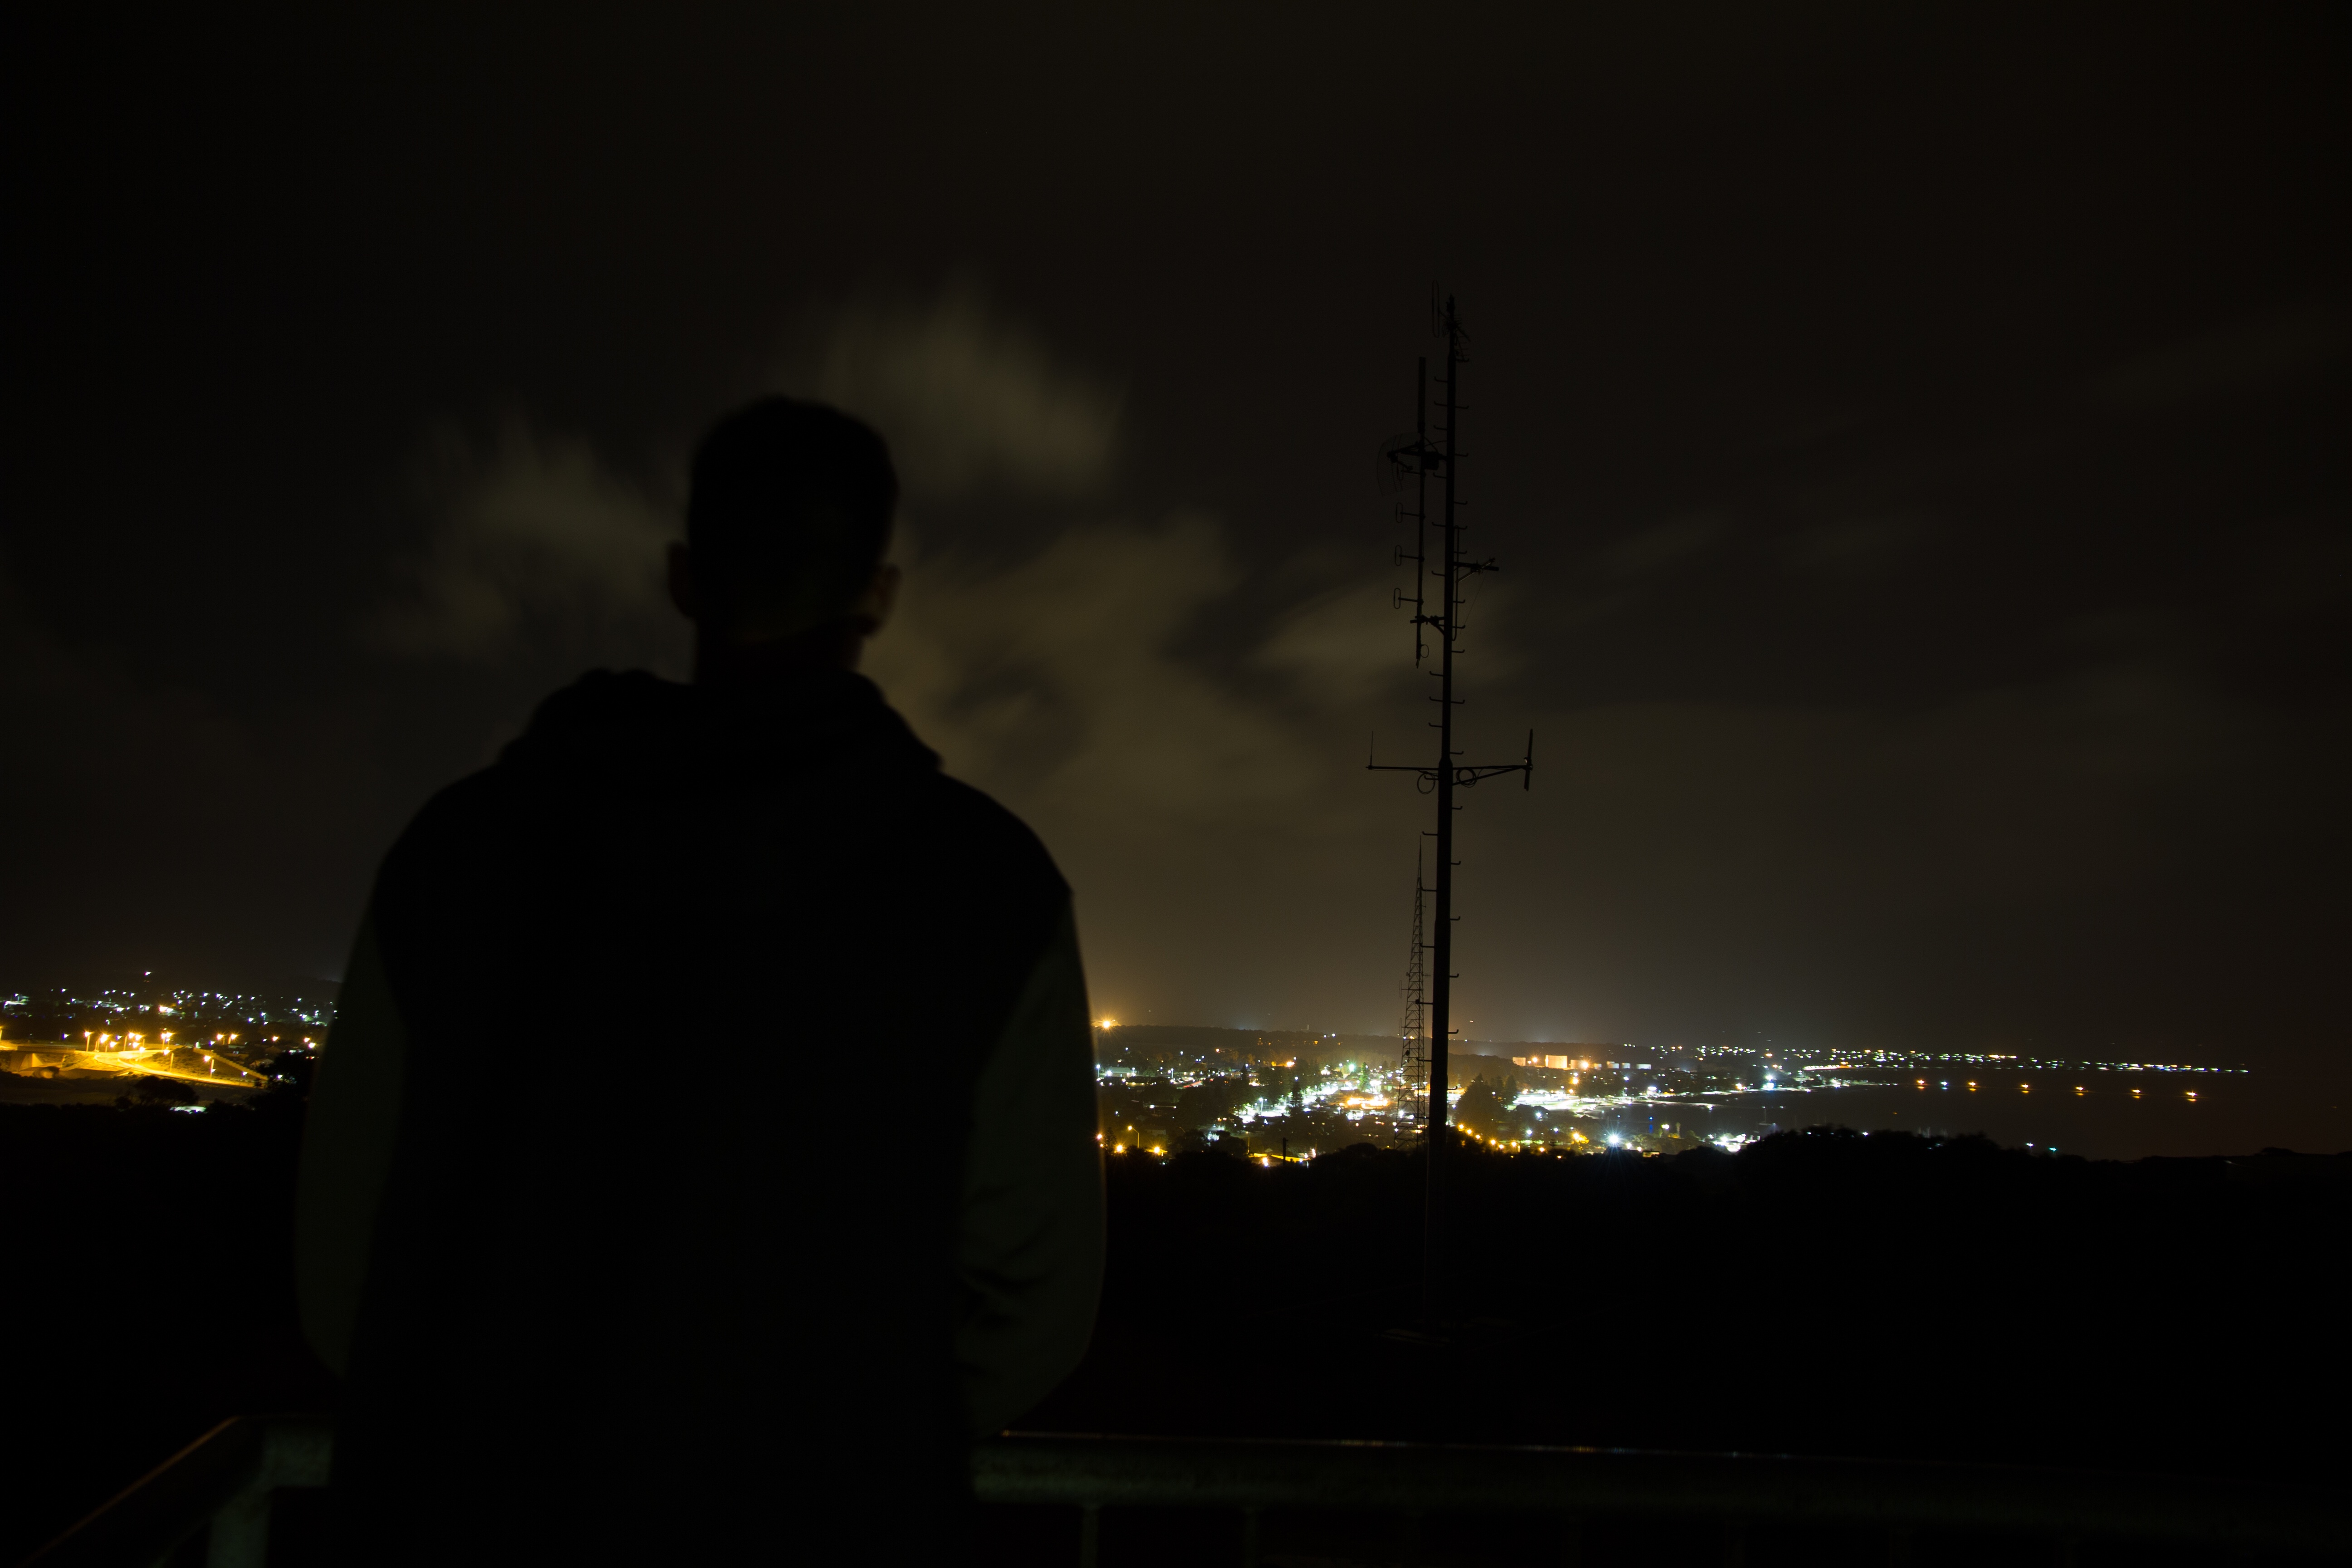
silhouette, light, night, atmosphere, dusk, evening, darkness, street light, lighting, atmosphere of earth